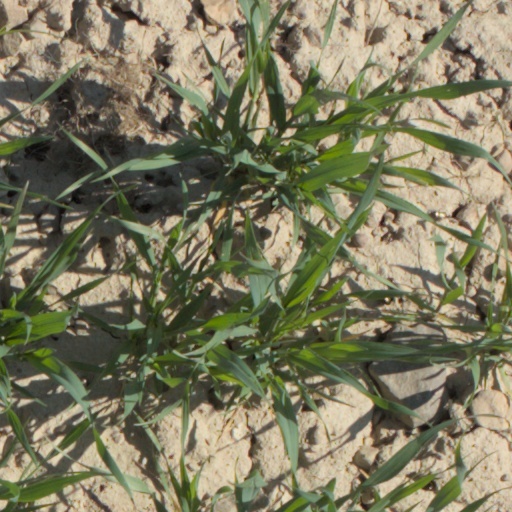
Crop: wheat